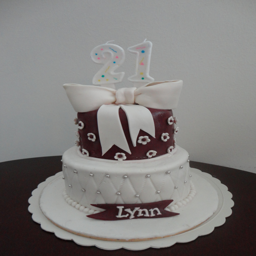
birthday cake for a girl who just turned 21